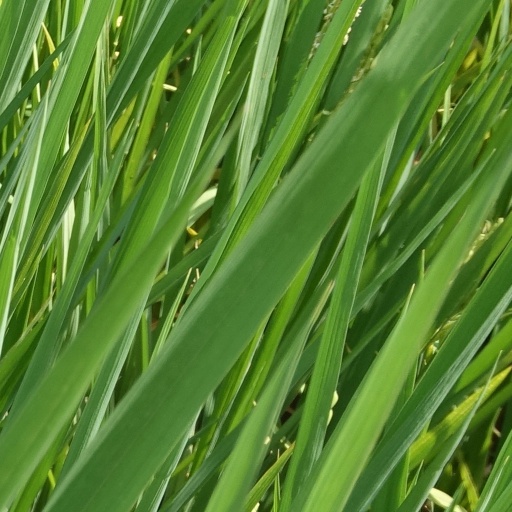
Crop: rice